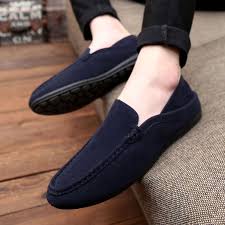
Label: Boat